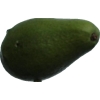
Label: green_avocado